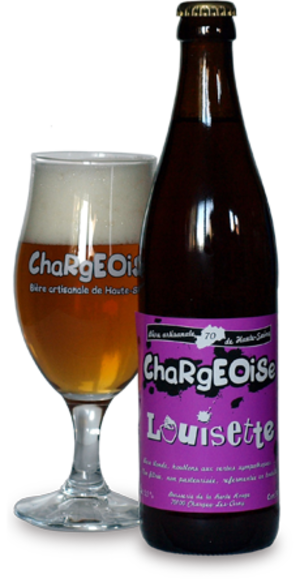
Verre et bouteille de la bière Chargeoise Louisette, de la brasserie de la Rente Rouge, en France.
Cet article présente une liste de marques de bière brassées en France.